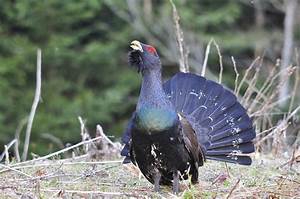
Label: chicken